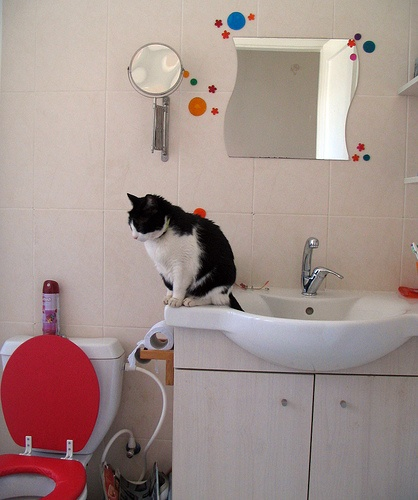
A black and white cat sitting on top of the sink in the bathroom.
A black-and-white cat perches on the basin of a sink in a colorful bathroom.
A white and black cat standing on the sink in a bathroom
A cat sitting on the edge of a sink in a bathroom.
A black and white cat sitting on top of a bathroom sink.